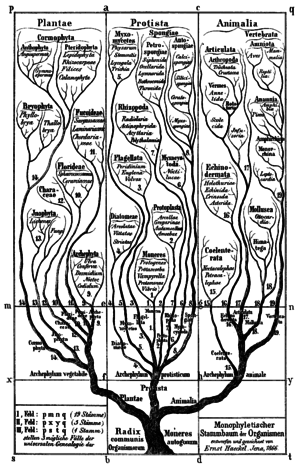
Le règne est, dans la taxonomie linnéenne, le plus haut niveau de classification des êtres vivants. Dans les classifications les plus récentes, le règne n'est plus que le deuxième niveau de classification après le domaine ou bien l'empire.
Un arbre phylogénétique est un arbre schématique qui montre les relations de parenté entre des groupes d'êtres vivants. Chacun des nœuds de l'arbre représente l'ancêtre commun de ses descendants ; le nom qu'il porte est celui du clade formé des groupes frères qui lui appartiennent, non celui de l'ancêtre qui reste impossible à déterminer. L'arbre peut être enraciné ou pas, selon qu'on est parvenu à identifier l'ancêtre commun à toutes les feuilles. Charles Darwin fut un des premiers scientifiques à proposer une histoire des espèces représentée sous la forme d'un arbre.
Les Protista sont un règne et un taxon obsolète qui regroupait la plupart des eucaryotes unicellulaires.
L'histoire de l'histoire naturelle brosse un tableau de l'évolution de la conception du monde et de la nature par les hommes de science. Le terme histoire naturelle recouvre plusieurs disciplines actuelles: la biologie, la géologie, la zoologie, la botanique, la médecine mais aussi la paléontologie, l'astronomie, la physique et la chimie. De l'Antiquité à la Renaissance, tous les domaines de l'histoire naturelle étaient confondus sous l'appellation de Scala naturæ. La philosophie de la nature et la théologie naturelle se sont étendues aux bases conceptuelles de la vie animale et végétale en s'efforçant de répondre à la question de l'existence des organismes et en tentant d'en expliquer le fonctionnement.